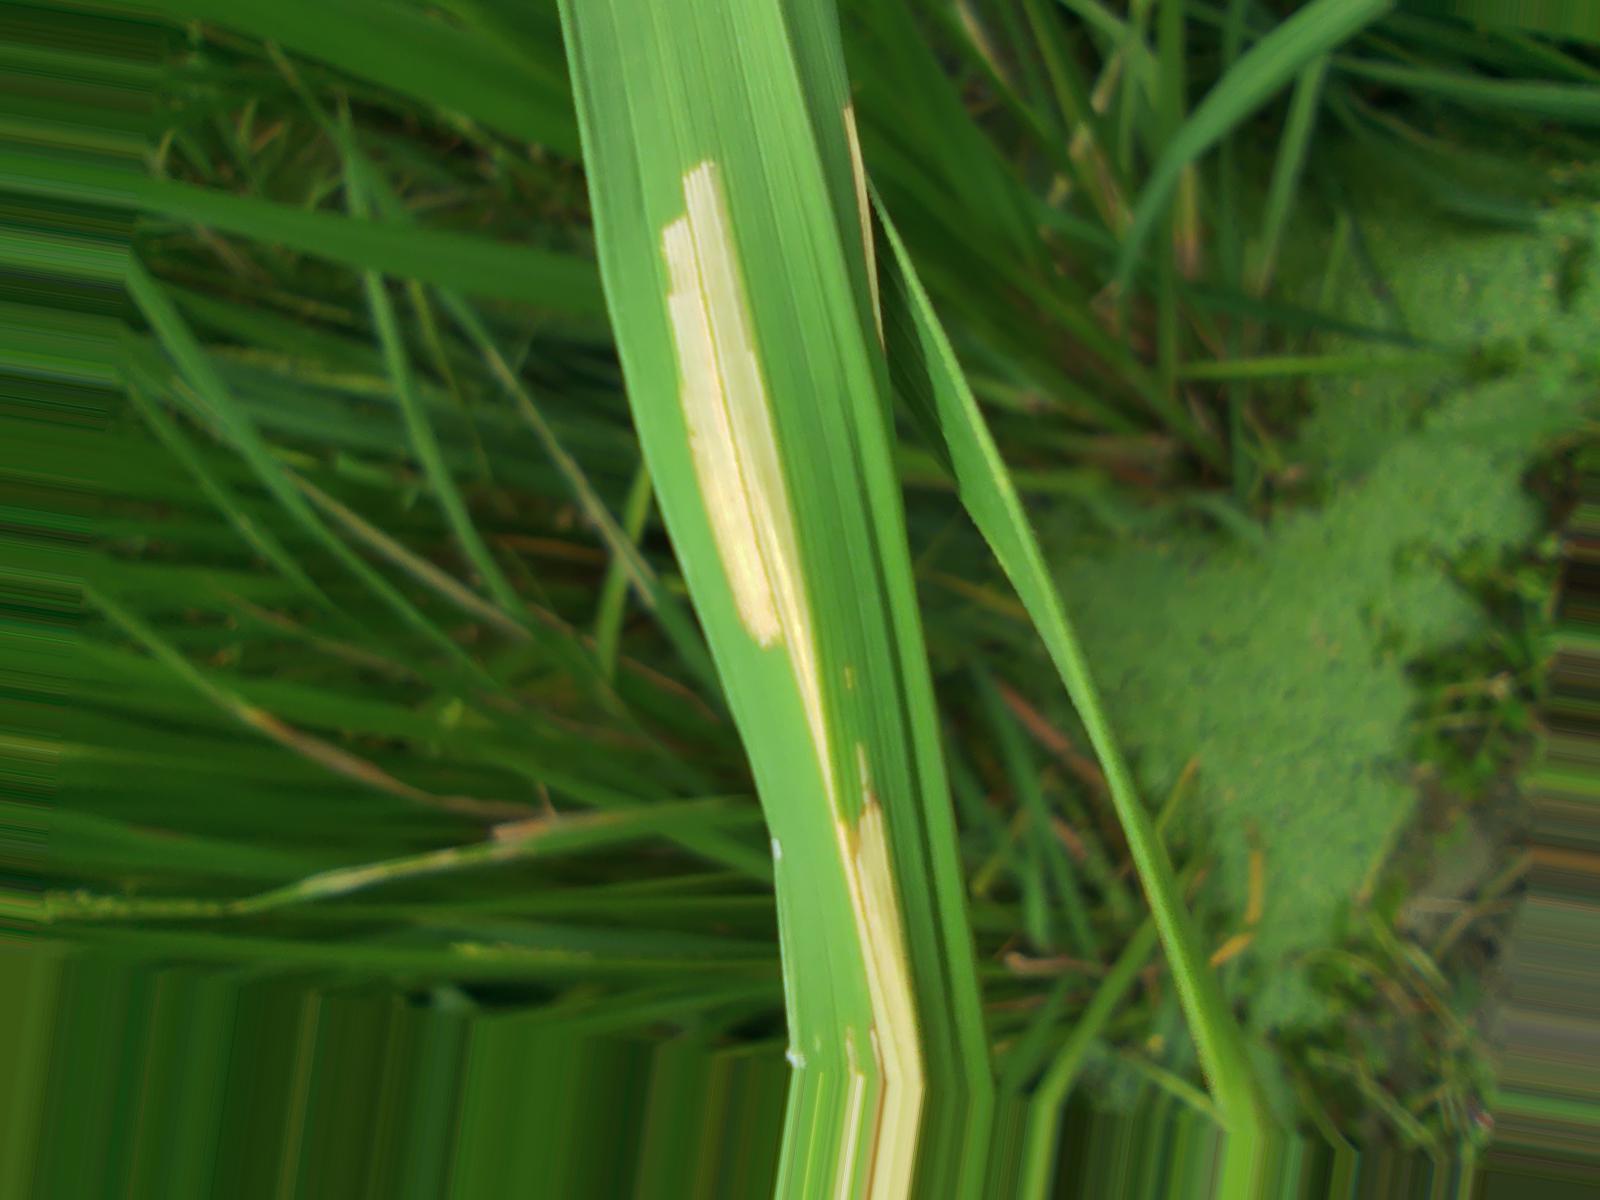
Nhãn: Sâu gai ( Hispa )